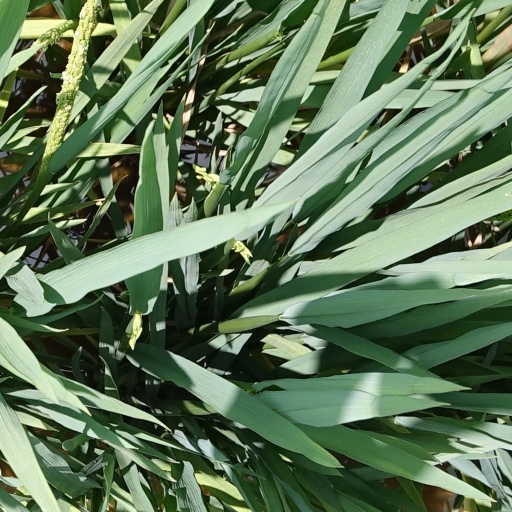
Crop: rice